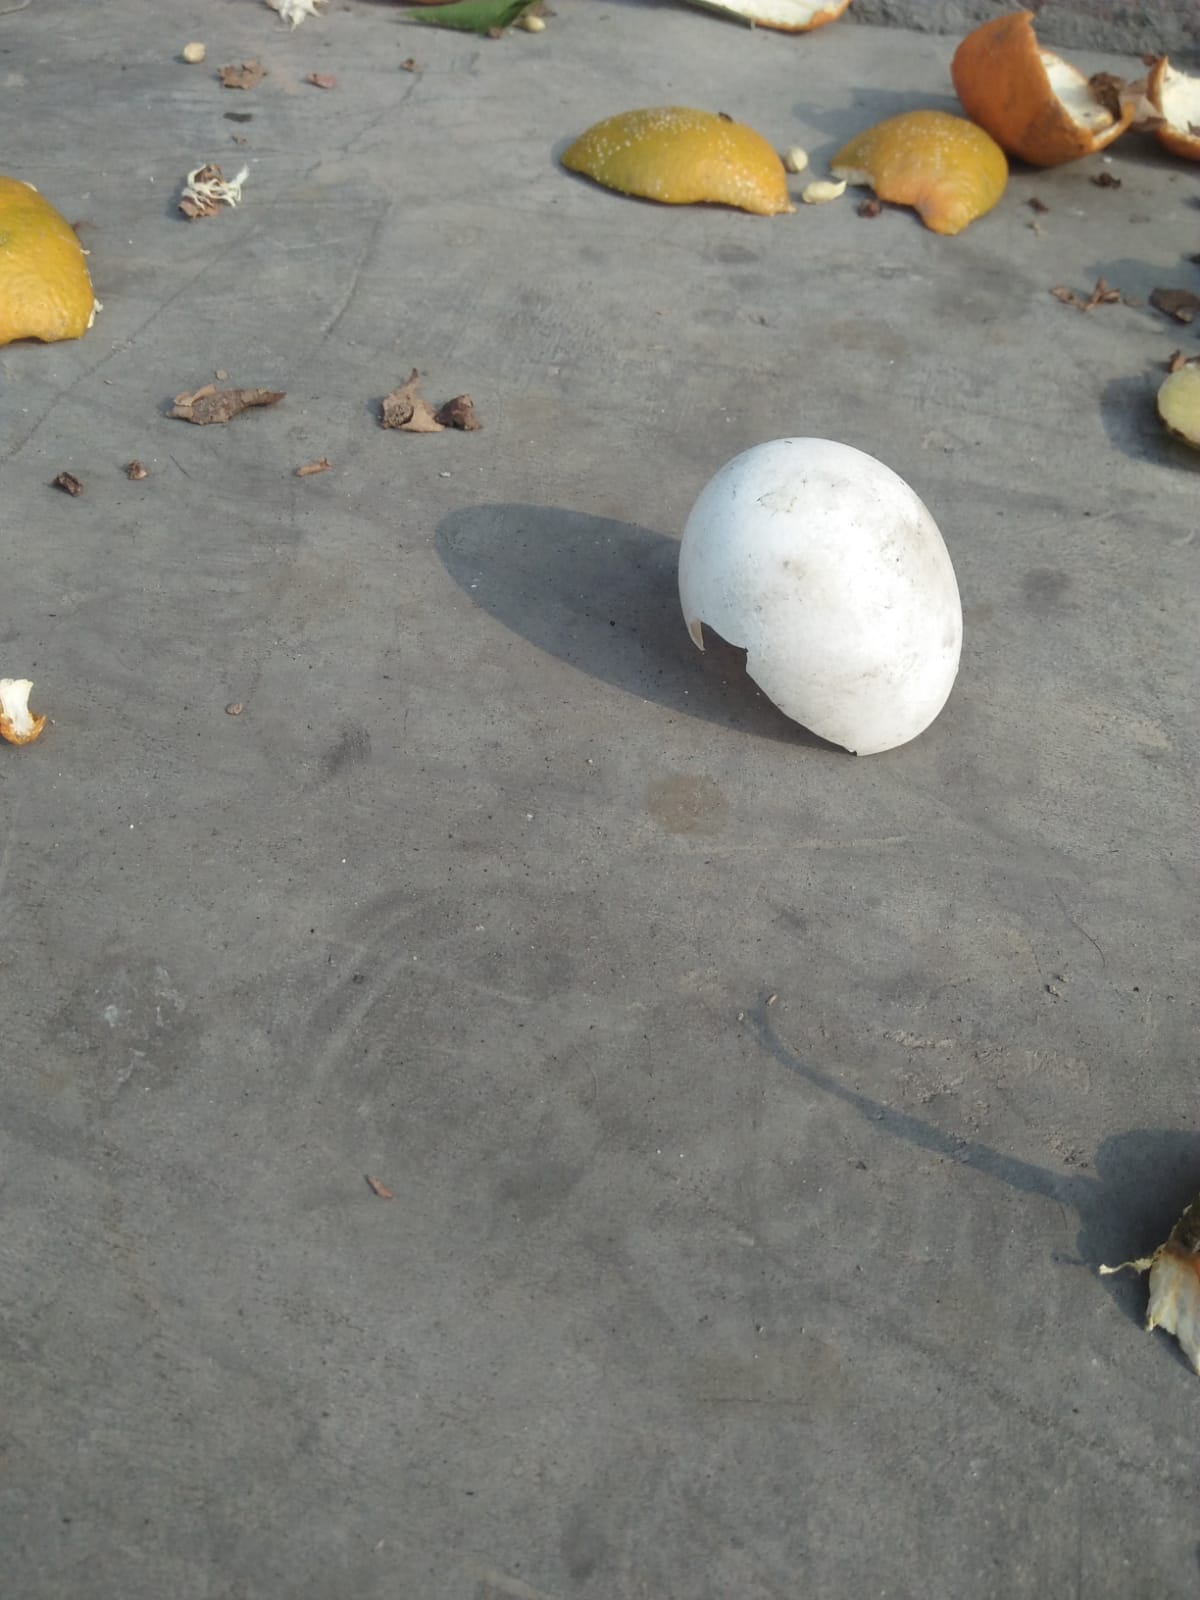
Label: eggshells